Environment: real
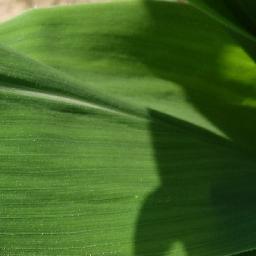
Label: healthy